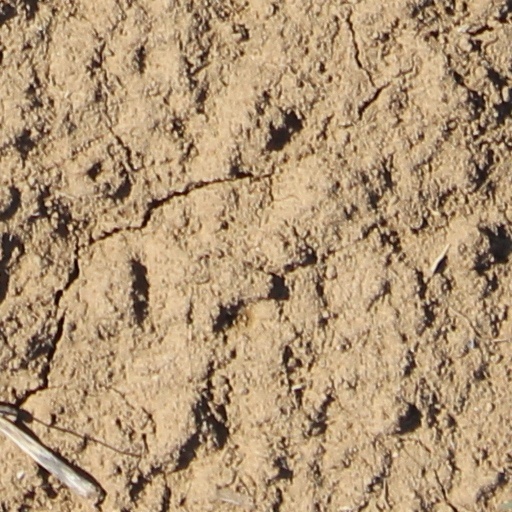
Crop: wheat